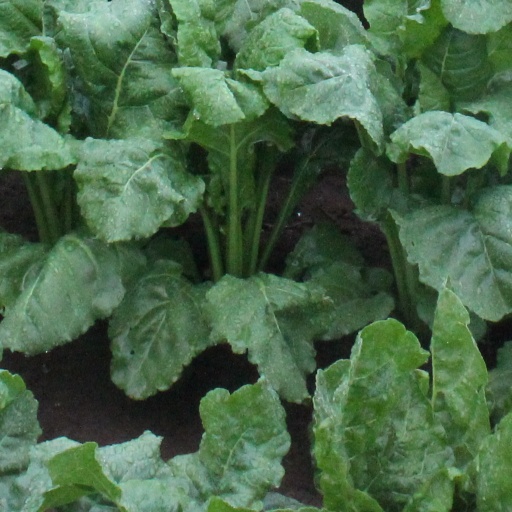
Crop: sugar beet